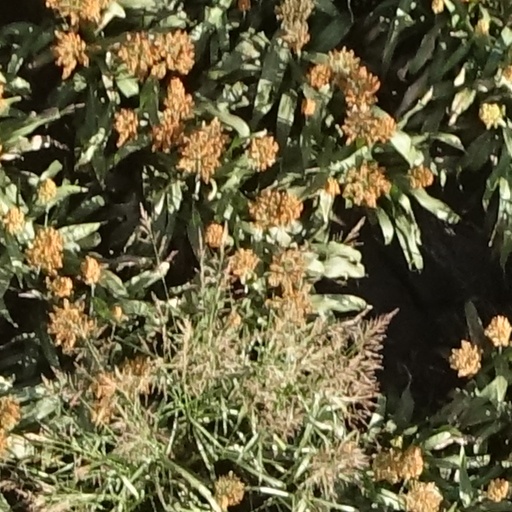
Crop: sorghum